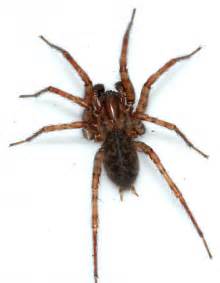
Label: spider